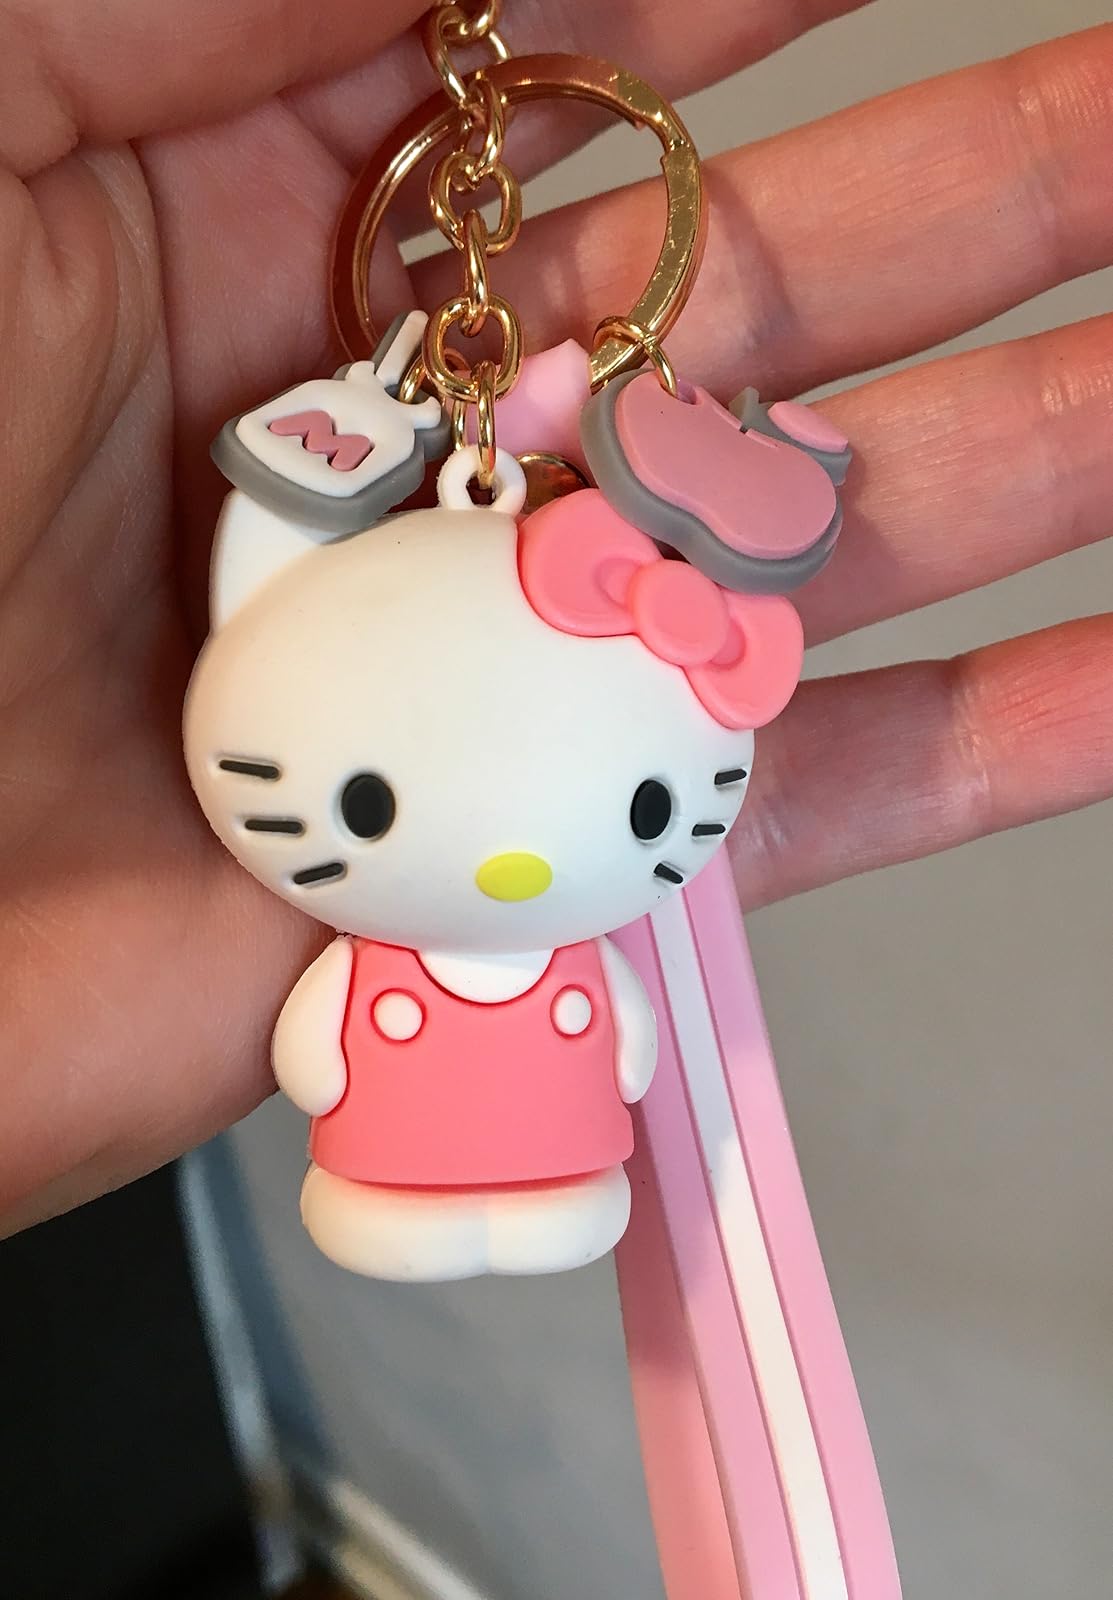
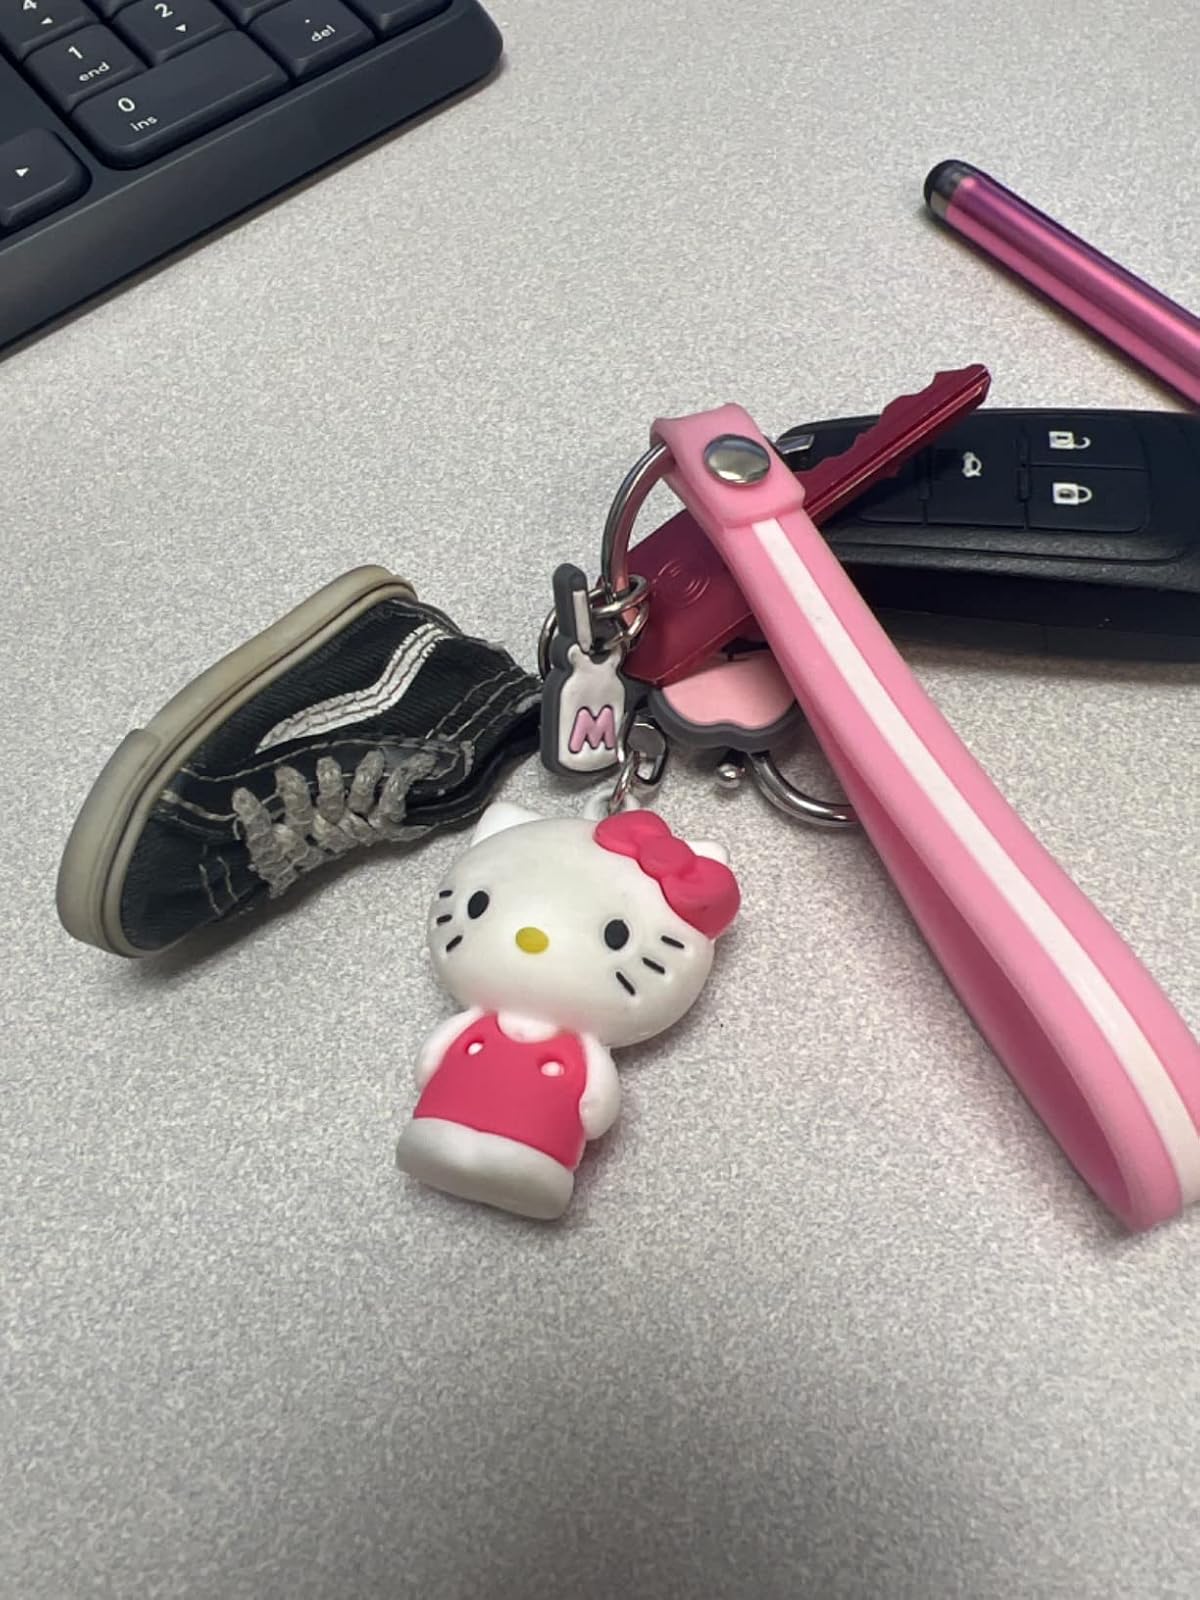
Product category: accessories_keychain
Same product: no